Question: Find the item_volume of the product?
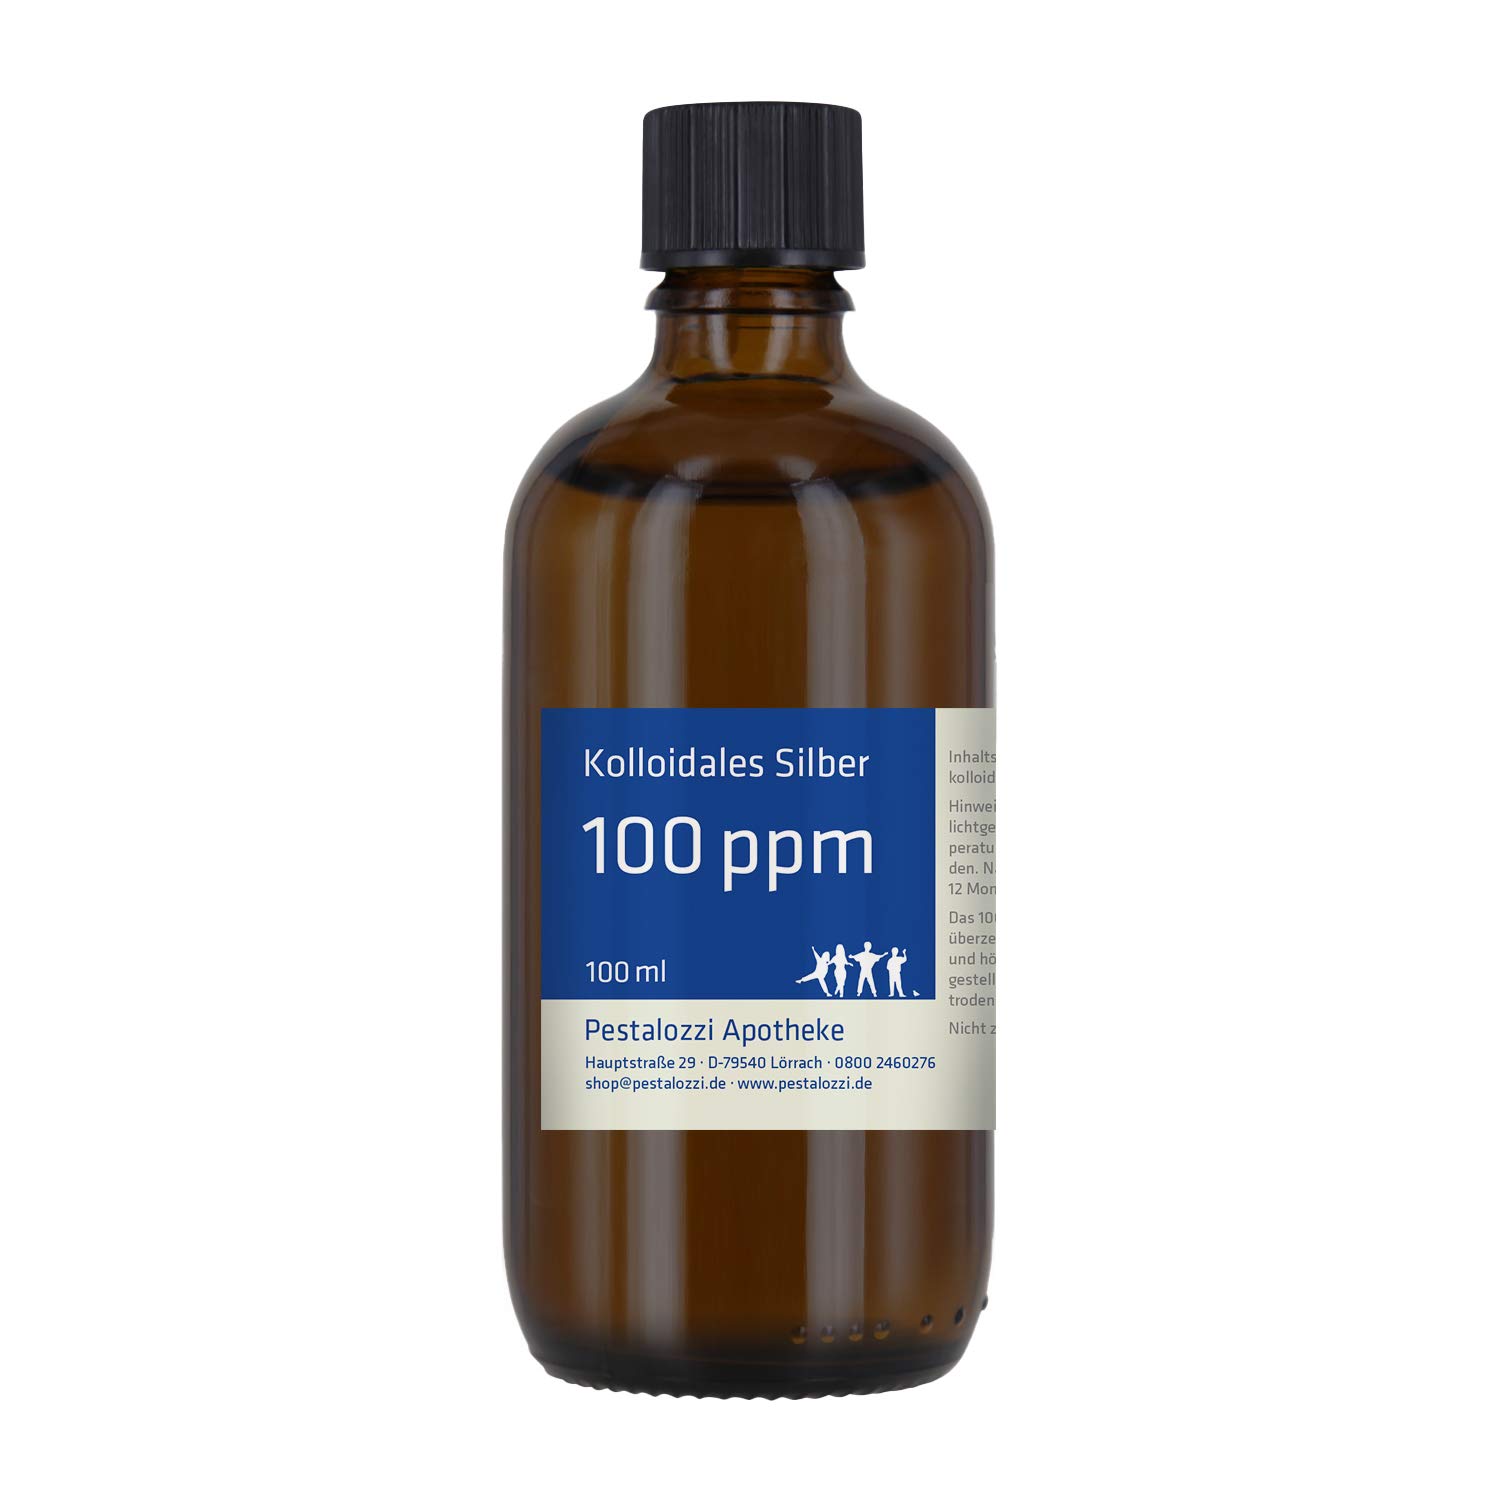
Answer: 100.0 millilitre